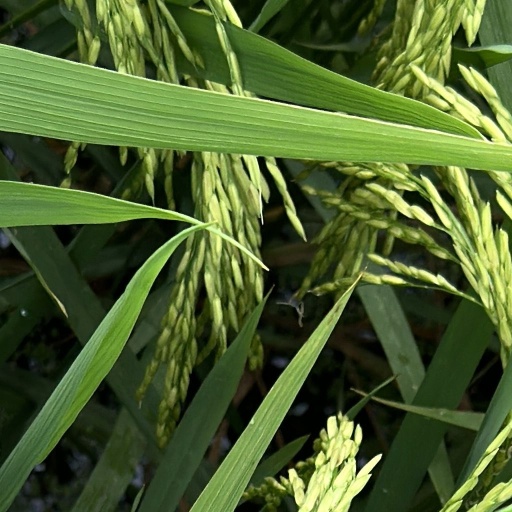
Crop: rice